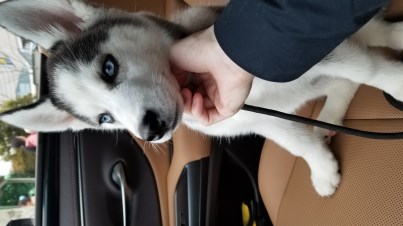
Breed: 1160-n000003-Siberian_husky